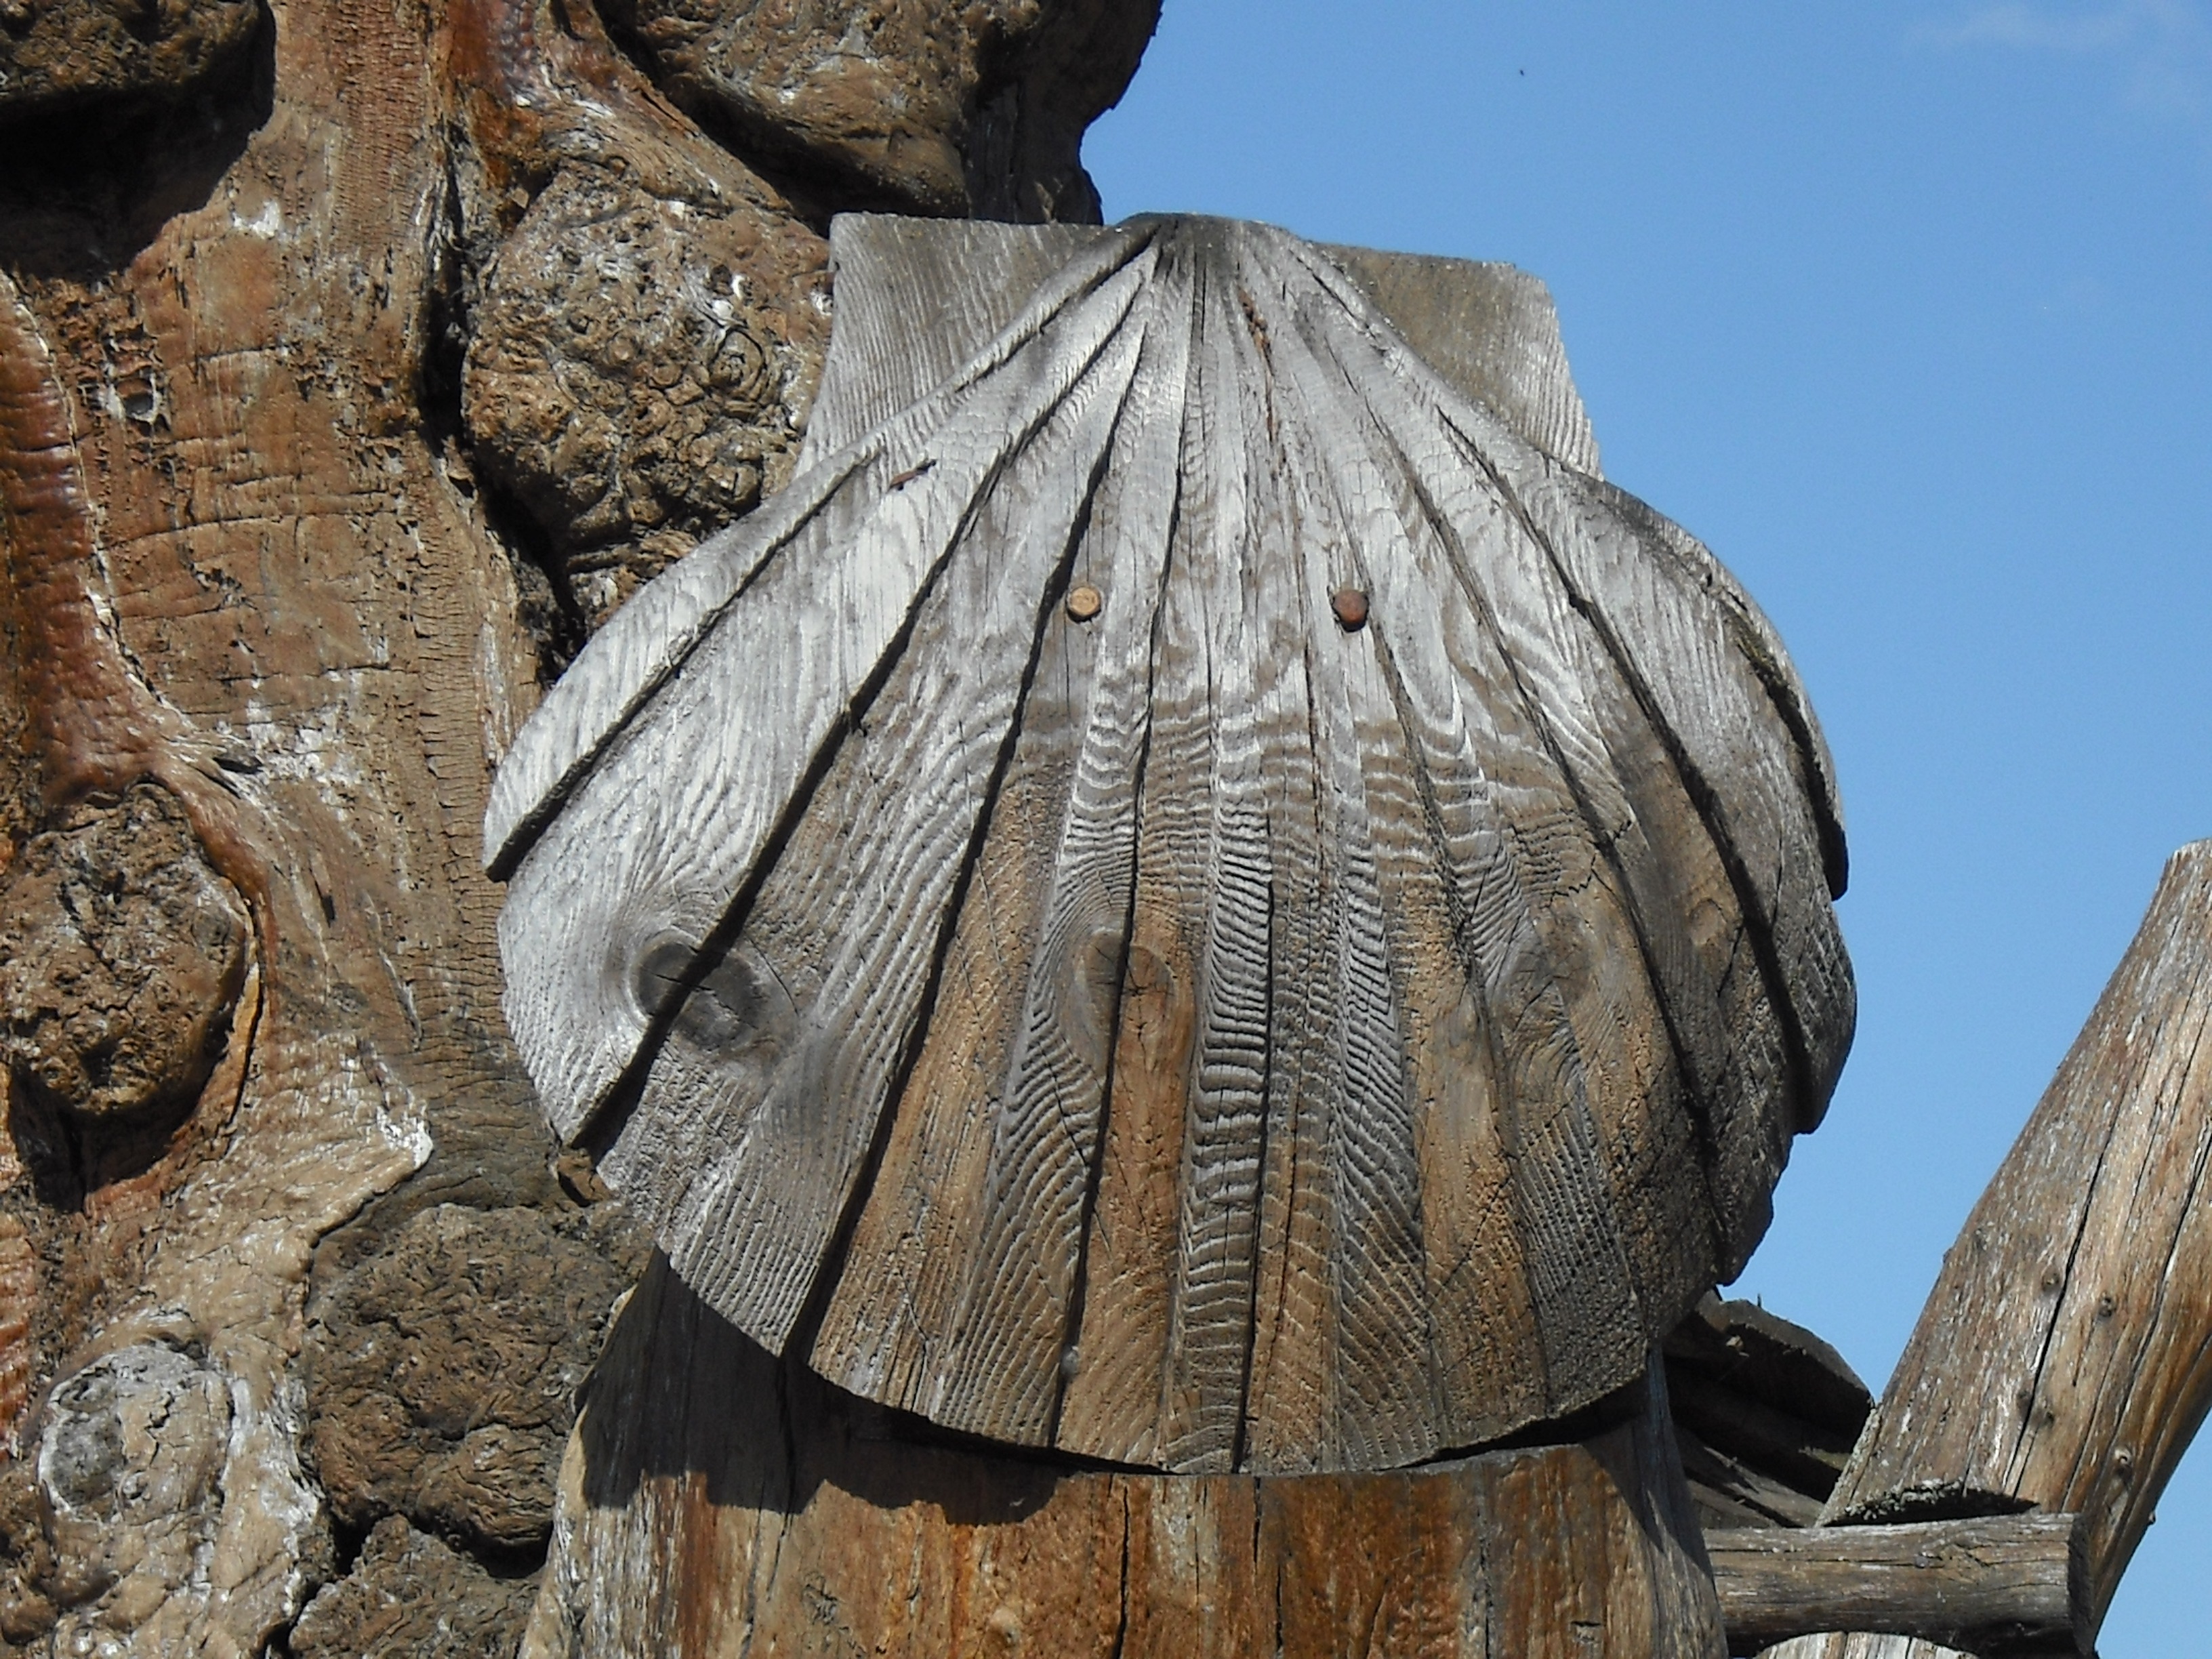
rock, wood, monument, statue, shell, sculpture, art, temple, symbolism, history, carving, ancient history, saint jacques de compostela